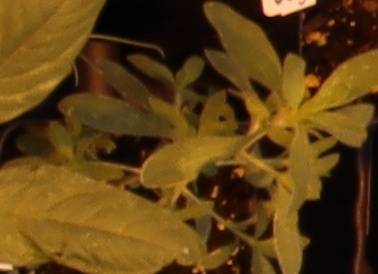
Label: Kochia